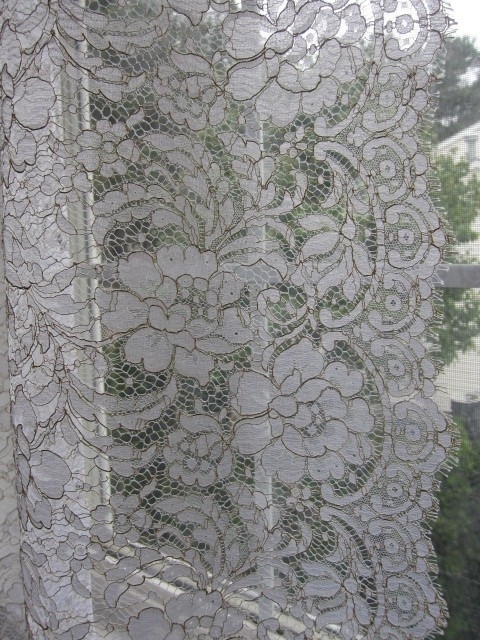
Texture: lacelike